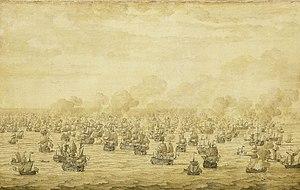
François-Bénédict de Rouxel de Medavy, marquis de Grancey, baptisé le 1ᵉʳ avril 1635 et décédé le 9 septembre 1679 à Argentan, est un gentilhomme et officier de marine français du XVIIᵉ siècle. Né dans une famille de la noblesse normande, il pense un temps s'engager au service de l'Église avant d'opter pour la carrière des armes, comme son père le maréchal de Grancey. Il reçoit, à 23 ans, le commandement du régiment de Grancey avec lequel il prend part à la première guerre austro-turque et se distingue à la bataille de Saint-Gothard en 1664. Dans les années qui suivent, il passe dans la Marine royale tout en conservant le commandement de son régiment, il participe en 1668 et 1669 aux expéditions de secours à Candie assiégée par les Ottomans.
Jean-Baptiste de Valbelle, marquis de Tourves, baron de La Tour, seigneur de Saint-Symphorien, Beuvons, Seisson, Guillet et autres terres, né en 1627 et mort le 16 avril 1681 à La Reynarde, près de Marseille, est un aristocrate et officier de marine français du XVIIᵉ siècle. Il rejoint la Marine royale. Sans affectation pendant la régence d'Anne d'Autriche, il arme à ses frais plusieurs bâtiments et livre un combat face aux Anglais. Au début de la guerre de Hollande, il conduit une escadre d'aide à la ville de Candie, assiégée par les Ottomans. Il se distingue à plusieurs reprises en 1676 et est nommé chef d'escadre à la mort du marquis d'Alméras
1673 est une année commune commençant un dimanche.